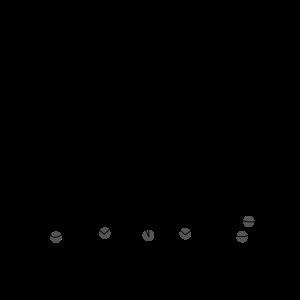
La direction d'orchestre est l'art de diriger l'interprétation de la musique d'un orchestre ou d'une chorale en concert. Les principales tâches du chef d'orchestre sont de définir le tempo, s'assurer des entrées correctes des différents membres de l'ensemble et de « modeler » le phrasé, le cas échéant. Pour transmettre leurs idées et l'interprétation, un chef communique avec ses musiciens, principalement à travers des gestes de la main, généralement, mais pas toujours, avec l'aide d'une baguette et peut utiliser d'autres gestes ou signaux, tels que le contact des yeux avec les interprètes ou exécutants concernés. Les intentions du chef sont presque toujours complétées par des instructions verbales ou des suggestions aux musiciens, lors des répétitions avant le spectacle.